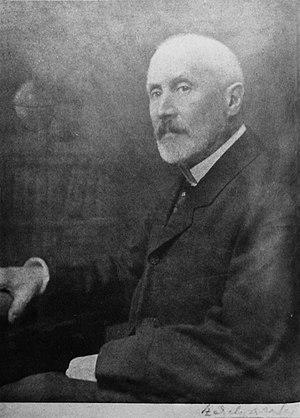
Loránd Eötvös, baron de Vásárosnamény, ou sous sa forme internationalisée Roland Eötvös, né le 27 juillet 1848 à Buda et décédé le 8 avril 1919 à Budapest, est un physicien hongrois. Il est le fils de l'écrivain et homme politique József Eötvös.
La lorandite est une espèce minérale du groupe des sulfosels de formule TlAsS₂.